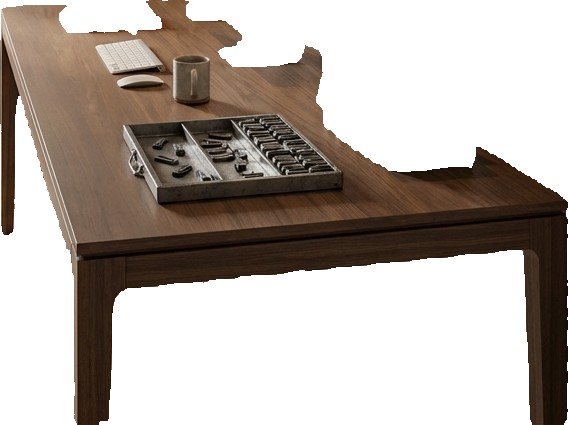
Surface category: table